Castle of Capdepera

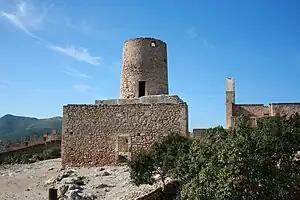
Castle of Capdepera

The first construction of a fortress on this site was by Romans. It was later enlarged by the Moors. It was destroyed during Christian invasions but they later constructed another structure in the same location in the fourteenth century.